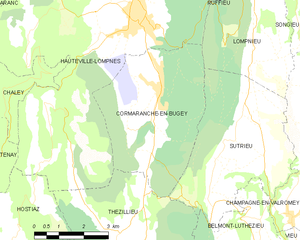
Carte des communes françaises: Cormaranche-en-Bugey